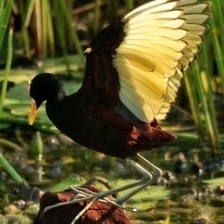
Species: NORTHERN JACANA
Scientific name: JACANA SPINOSA